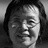
Emotion: happy